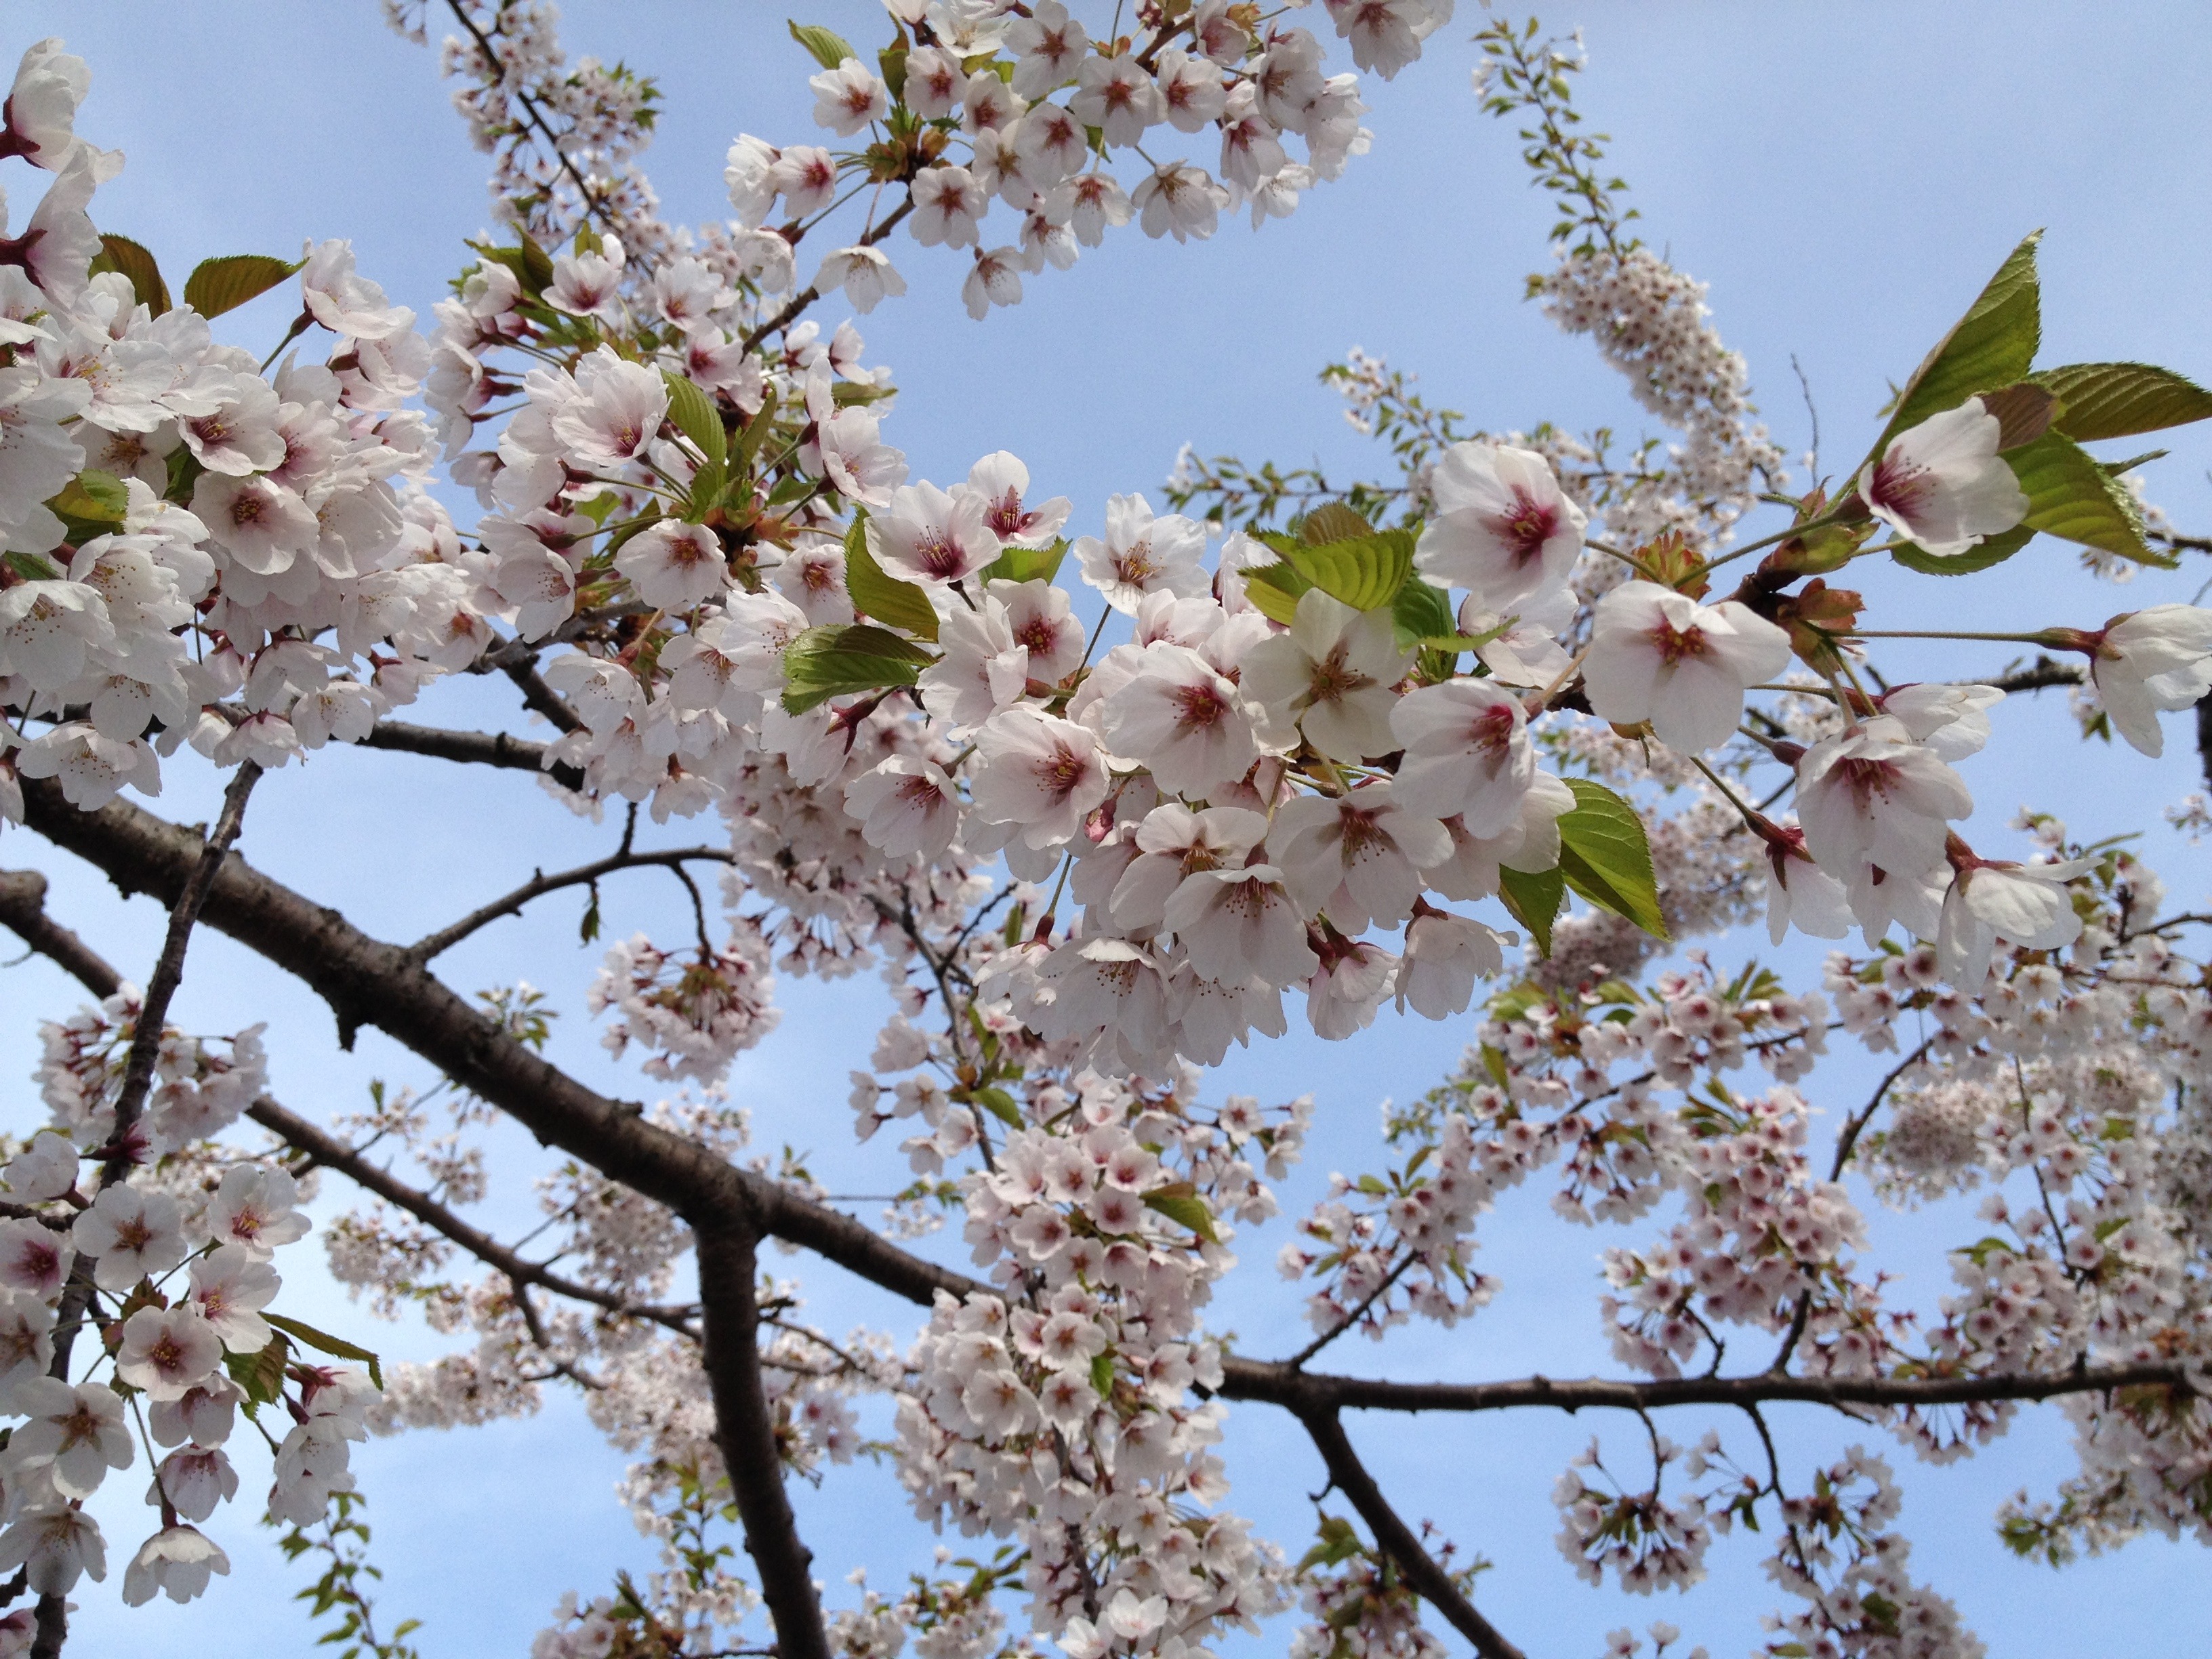
tree, branch, blossom, plant, white, flower, floral, food, spring, produce, botany, blooming, flora, season, cherry blossom, blue sky, japanese, branches, blossoms, fleurs, sakura, gardens, blooms, bunch of flowers, cherry, light pink